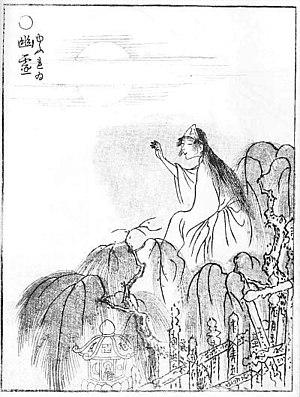
Gazu hyakki yagyō est le premier album de l'artiste japonais Toriyama Sekien, de la célèbre série Gazu Hyakki Yagyō e-hon, publié en 1776. Ces albums sont des bestiaires surnaturels, collections de fantômes, d'esprits, d'apparitions et de monstres dont beaucoup proviennent de la littérature, du folklore et d'autres arts japonais. Ces œuvres ont exercé une profonde influence sur l'imagerie yōkai ultérieure au Japon. Les différentes créatures sont ainsi décrites et représentées :
Dans les croyances populaires japonaises, la mort d'une personne et la disparition de son enveloppe charnelle ne signifie pas nécessairement la montée au paradis. En effet, certaines personnes qui ont laissé sur terre des chagrins, des colères, ou des regrets, ne peuvent pas quitter ce monde, et l'on dit de leurs âmes, les yūrei, qu'elles apparaissent aux personnes touchées par le sort.